Hans Olde

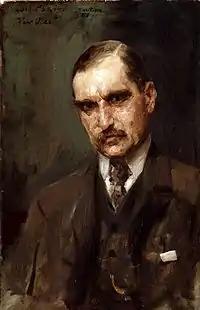
Hans Olde. Portrait by Lovis Corinth (1904)

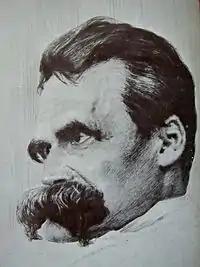
Drawing of Nietzsche, from the magazine "Pan" (1899/1900 edition)

Johannes Wilhelm (Hans) Olde (27 April 1855, Süderau – 25 October 1917, Kassel) was a German painter and art school administrator.